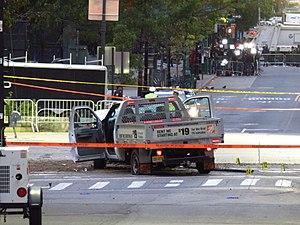
L'attentat du 31 octobre 2017 à Manhattan est une attaque terroriste islamiste survenue le 31 octobre 2017, jour d'Halloween, dans l'arrondissement de Manhattan, à New York. Il a causé la mort de huit personnes.